Mateus Fernandes (architect)

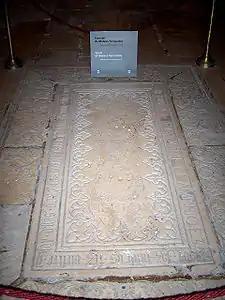
Tomb of Mateus Fernandes

The portal is completely decorated into a lacework of sumptuous Manueline motifs, with flamboyant iconography including the armillary symbol of the cosmos, the cross of the Order of Christ (that decorated the sails of the Portuguese ships of the discoverers), spheres, winged angels, ropes, circles, tree stumps, trefoil arches and florid projections. Fernandes was again original by making the sculptural aspect dominate over the architectural aspect, united in an asymmetrical composition. Mateus Fernandes has tried to represent in stone, the exuberant and expansive spirit in the reign of king Manuel.